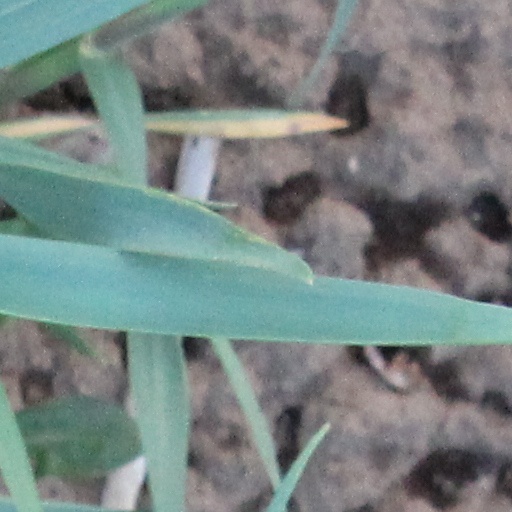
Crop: wheat